Dorothy Smith, Lady Pakington

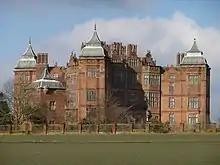
Westwood House home of John Pakington

When Barnham died in 1598 he left an estate of £20,000 of whom the chief beneficiaries were Dorothy and her daughters. Within two years Dorothy had remarried. Her second husband was Sir John Pakington (a favourite of Queen Elizabeth) whom she married in November 1598. His home was at Hampton Lovett and he built Westwood House near Droitwich. They had two daughters and a son.